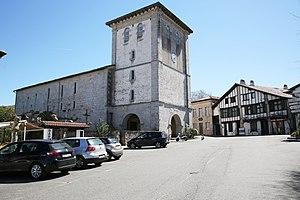
Ascain est une commune française située dans le département des Pyrénées-Atlantiques en région Nouvelle-Aquitaine et frontalière avec l’Espagne au sommet de la Rhune, ultime sommet pyrénéen occidental situé à six kilomètres de la côte atlantique. Elle s’est développée sur la Nivelle, court fleuve qui naît en Espagne et qui draine une partie du Pays basque intérieur.